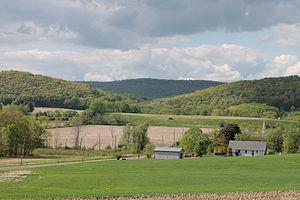
North Centre Township est un township, situé au centre du comté de Columbia, en Pennsylvanie, aux États-Unis. En 2010, il comptait une population de 2 105 habitants.